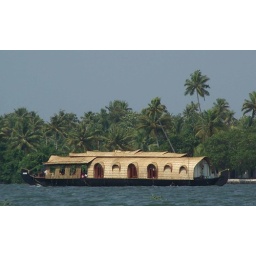
A house boat in the back waters of Kumarakom, Kerala, India.